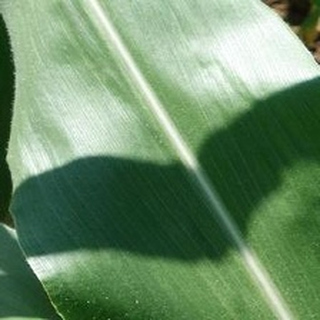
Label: healthy_corn